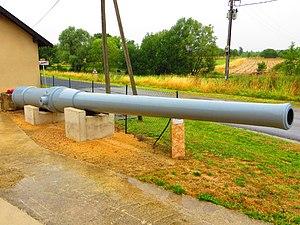
Gincrey Le canon
Gincrey est une commune française située dans le département de la Meuse, en région Grand Est.